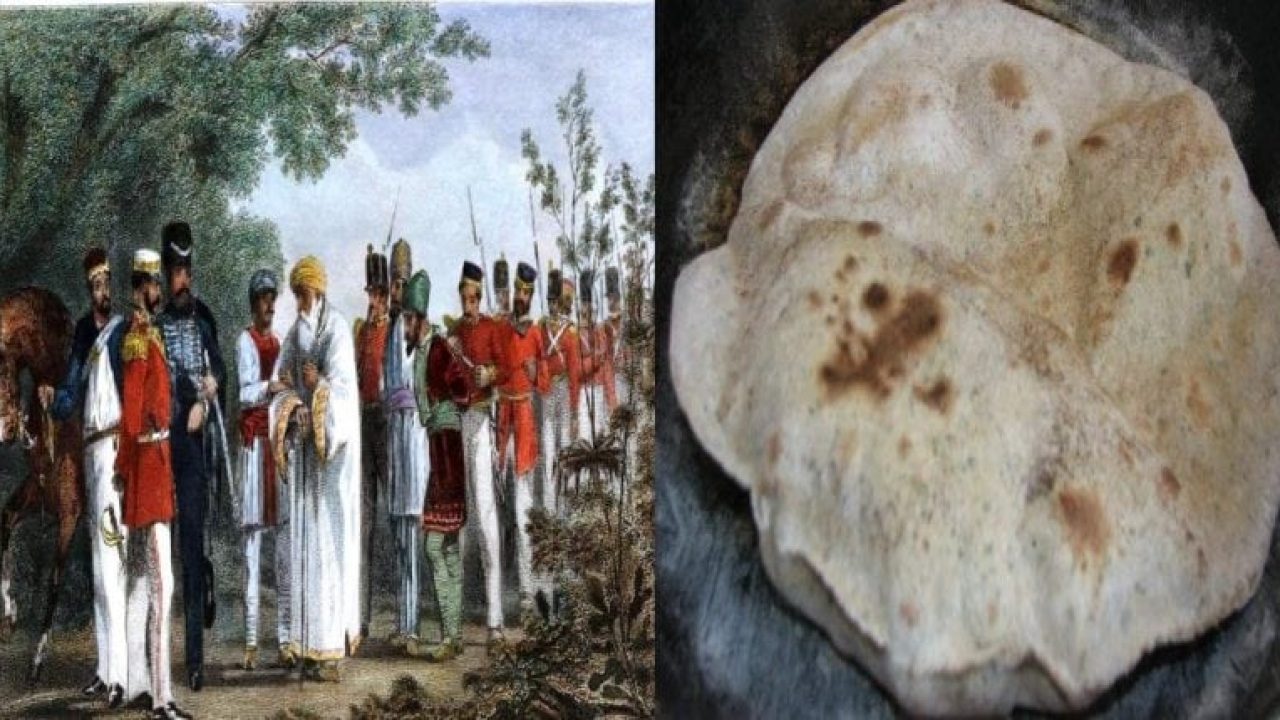
Dish: chapati